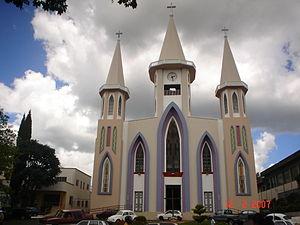
Xanxerê est une ville brésilienne de l'ouest de l'État de Santa Catarina.